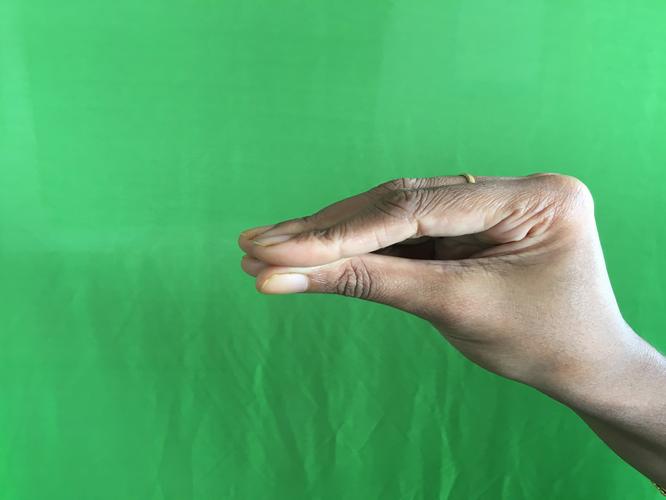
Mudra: Mukulam
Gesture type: single_hand